Francisco Rabal

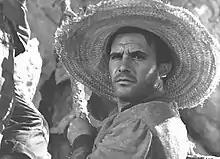
Rabal in (1960)

Francisco Rabal Valera (8 March 1926 – 29 August 2001), popularly known as Paco Rabal, was a Spanish actor. His career spanned more than 200 film and television roles, between 1942 and 2001. He received numerous accolades both in Spain and abroad, the Cannes Film Festival's Best Actor Award and the Goya Award for Best Actor.